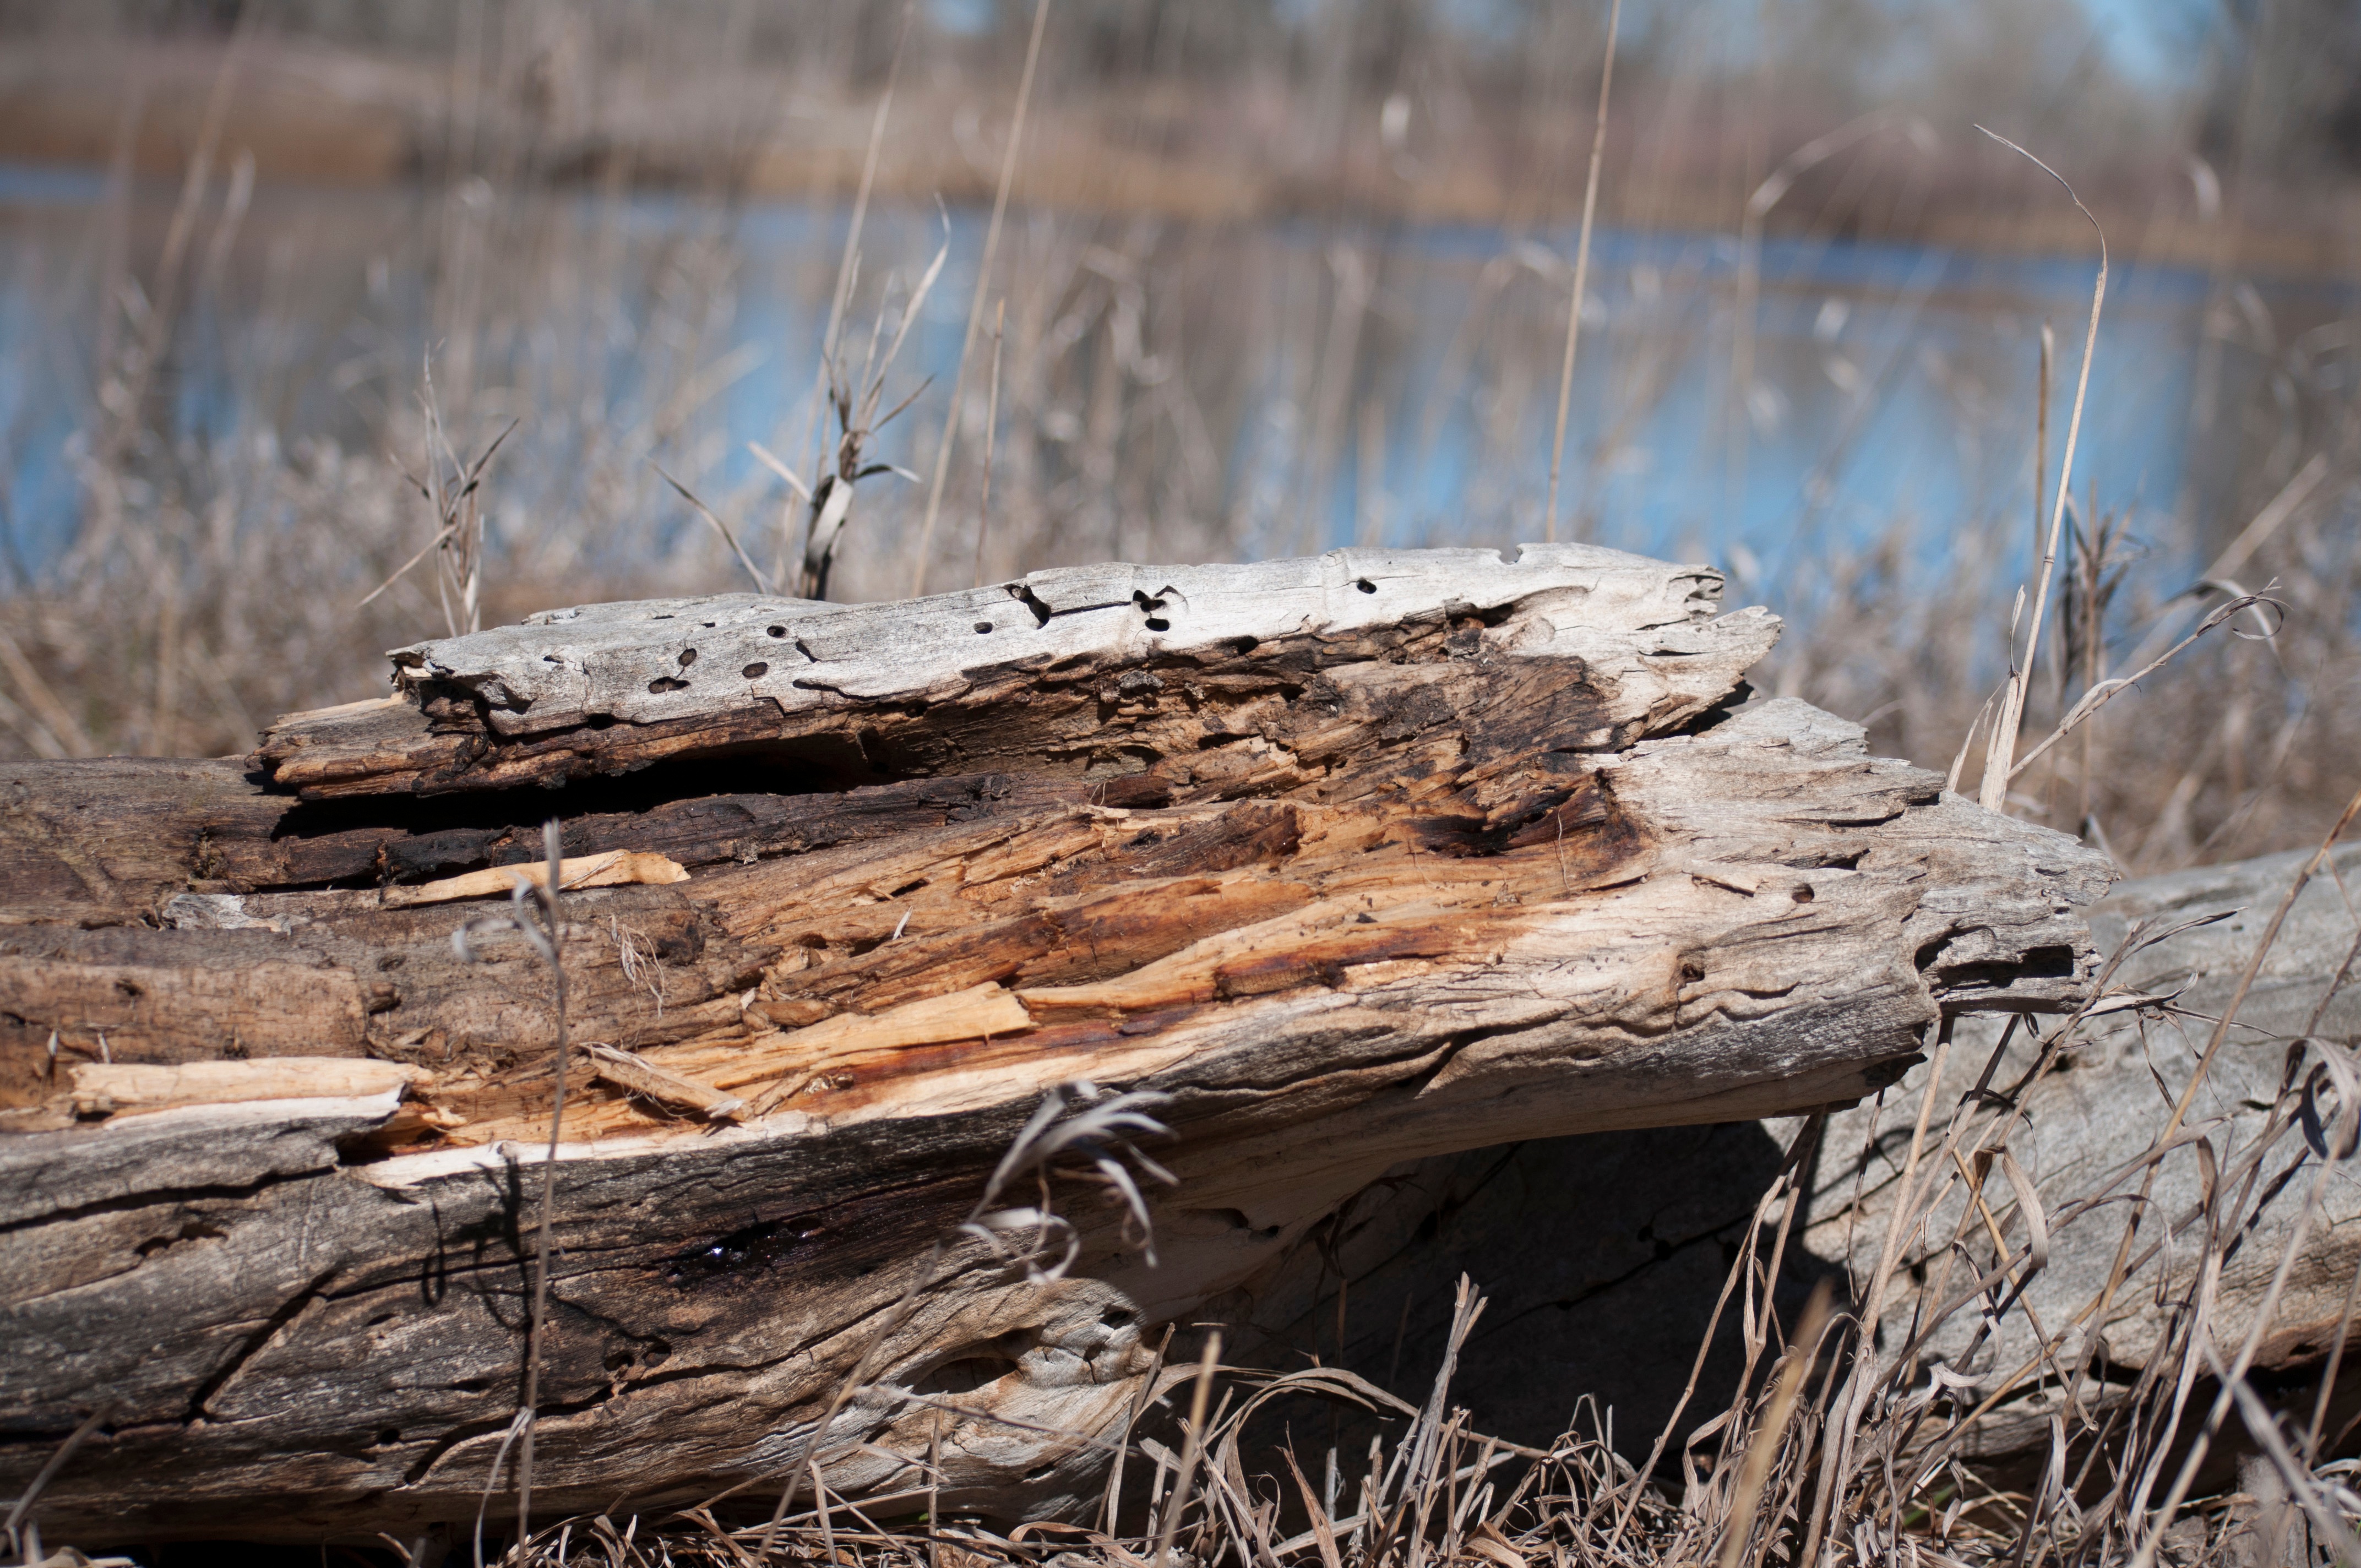
tree, nature, rock, wilderness, branch, winter, wood, wildlife, geology, natural environment, woody plant